Serrivomer sector

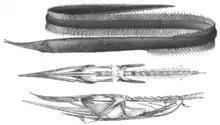

Serrivomer sector, known commonly as the sawtooth eel, the saw-tooth snipe or the deep-sea eel, is an eel in the family Serrivomeridae (sawtooth eels). It was described by Samuel Garman in 1899. It is a marine, deep water-dwelling eel which is known from the eastern and western Pacific Ocean, including Japan, Chile, and California, USA. It dwells at a depth range of , most often around . Males can reach a maximum total length of .